Dacian bracelets

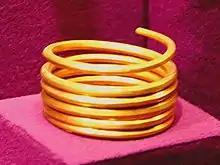
Multi-spirals type gold bracelet from Hinova, Late Bronze Age or Early Hallstatt

This type of Dacian bracelet originated in the Bronze Age. The hoard found in 1980 at Hinova includes two such bracelets. Multi-spiral types can be dated to the early Hallstatt period and comprises also open and closed-end bracelets. One of the spiral bracelets from Hinova weighed 261.55 grams and the other 497.13 grams. The former, made of a thinner and narrower gold leaf, had a decoration consisting of two furrows cut along the edges and separated by a median crest. A similar decoration, of a furrow along the median line, decorates a metal bracelet from the deposit found at Sânnicolau Român, dated to the second period of the Bronze Age.